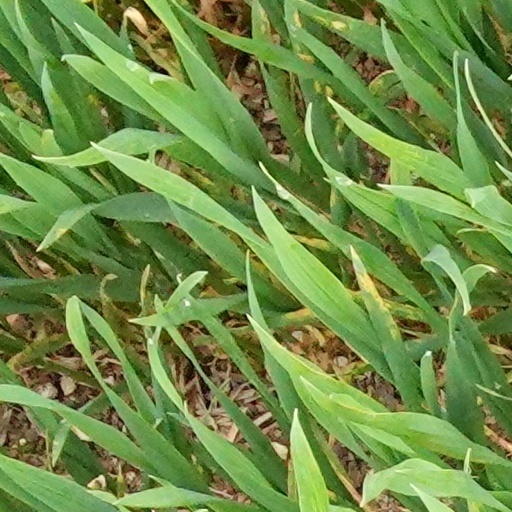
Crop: wheat